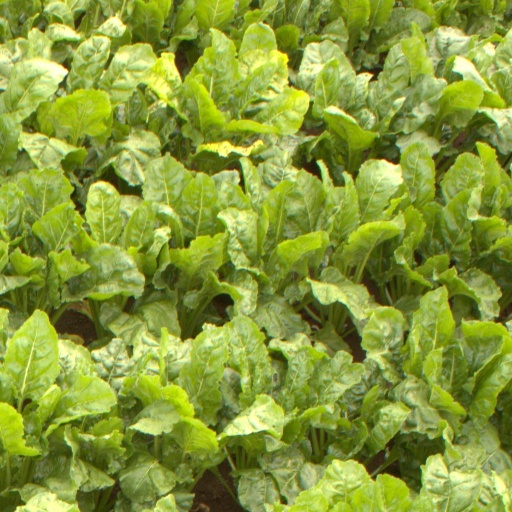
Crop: sugar beet